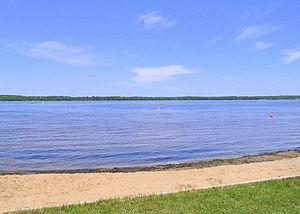
Le lac Noquebay est un lac d'eau douce situé dans la partie nord-est de l'État du Wisconsin aux États-Unis.